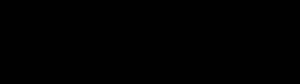
Le masque jetable, également appelé chiffre de Vernam, est un algorithme de cryptographie inventé par Gilbert Vernam en 1917 et perfectionné par Joseph Mauborgne, qui rajouta la notion de clé aléatoire. Cependant, le banquier américain Frank Miller en avait posé les bases dès 1882. Bien que simple, facile et rapide, tant pour le codage que pour le décodage, ce chiffrement est théoriquement impossible à casser, mais le fait que le masque soit à usage unique impose de le transmettre au préalable par un "autre moyen", ce qui soulève des difficultés de mise en œuvre pour la sécurisation des échanges sur Internet.